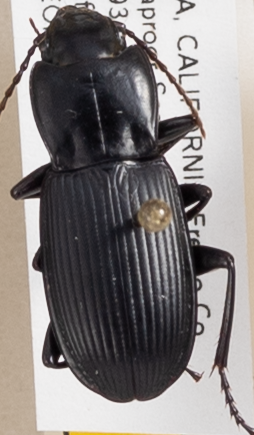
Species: Pterostichus serripes
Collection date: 2018-05-21
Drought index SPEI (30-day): -0.932
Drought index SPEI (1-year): -0.376
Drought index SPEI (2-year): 0.8